Fuchsia (color)

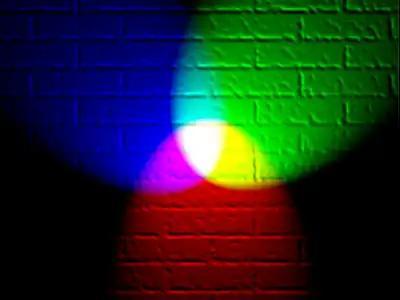
On computer screens, red and blue light combined at full intensity produce fuchsia or magenta. The two web colors are identical, and have the same hex code, FF00FF.

In the system of additive colors, the RGB color model used to create all the colors on a computer or television display, the colors magenta and fuchsia are exactly the same, and have the same hex number, #FF00FF. The name fuchsia is used on the HTML web color list for this color, while the name magenta is used on the X11 web color list. They are both composed the same way, by combining an equal amount of blue and red light at full brightness, as shown in the image on the left.